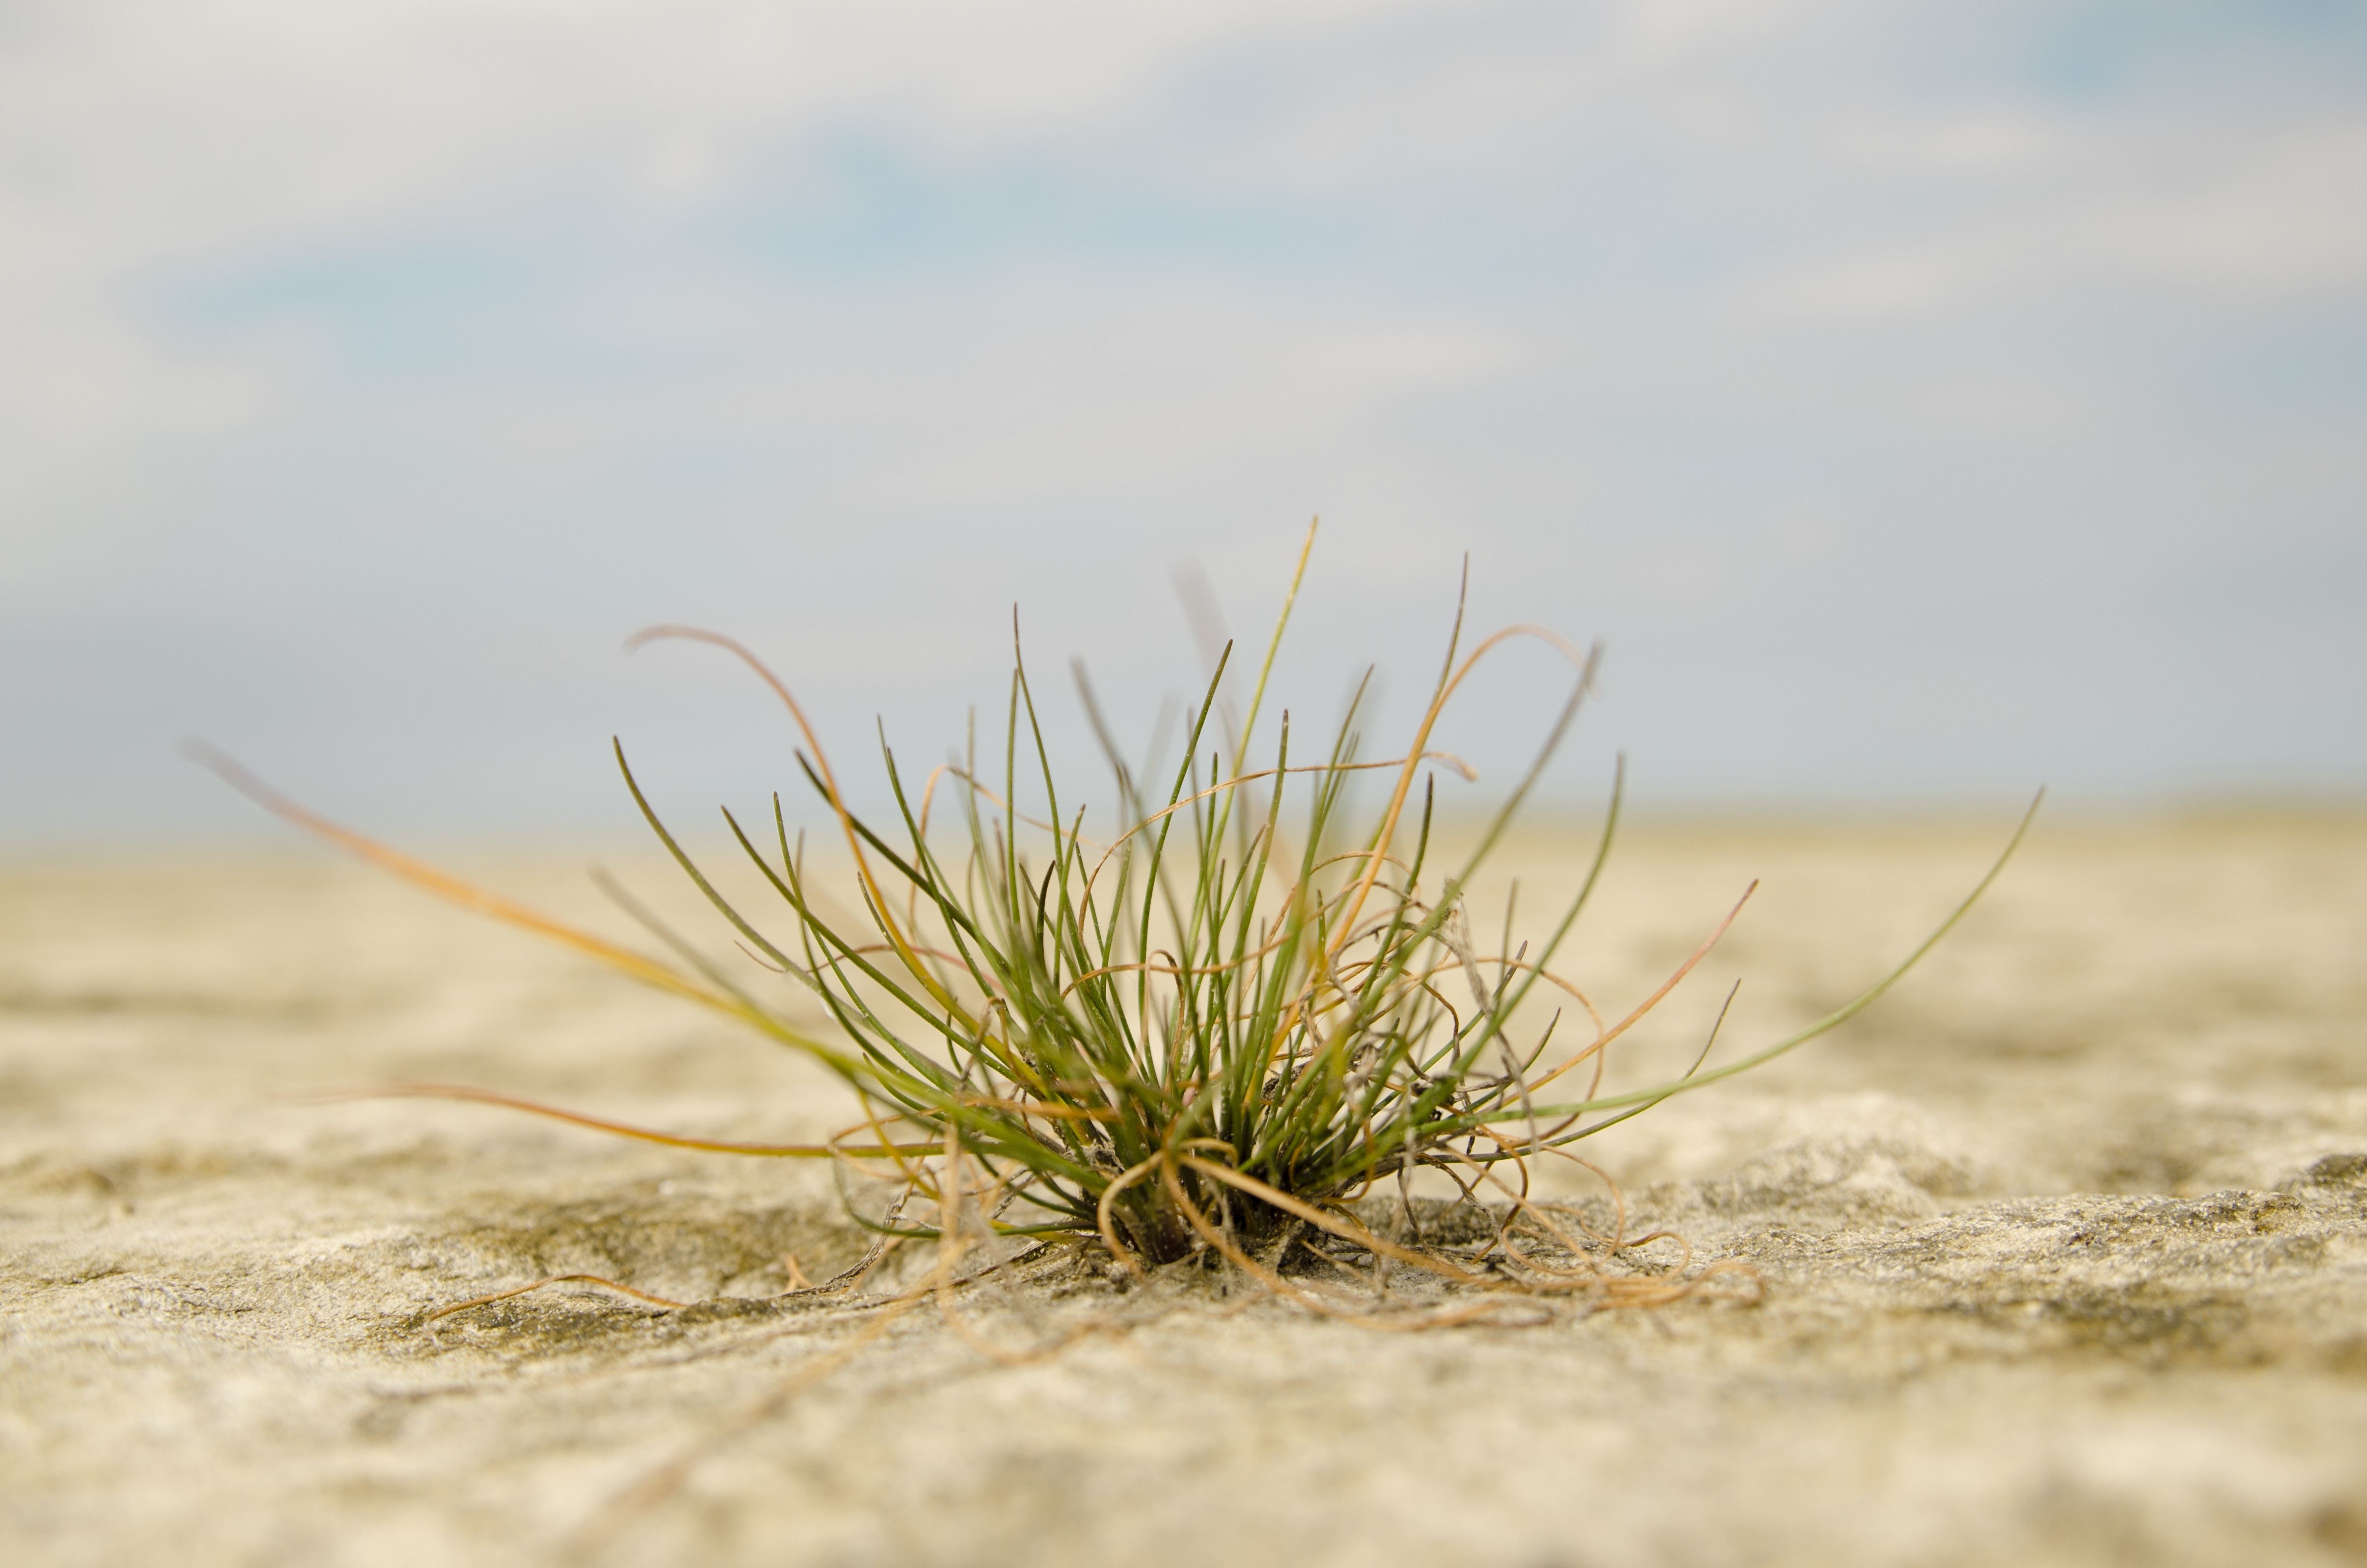
sea, tree, nature, grass, sand, plant, prairie, leaf, flower, frost, dry, live, green, macro, soil, flora, close up, earth, habitat, ecosystem, drought, macro photography, natural environment, aeolian landform, grass family